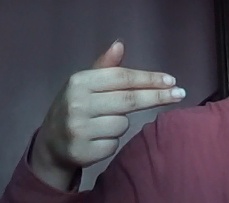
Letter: ghain